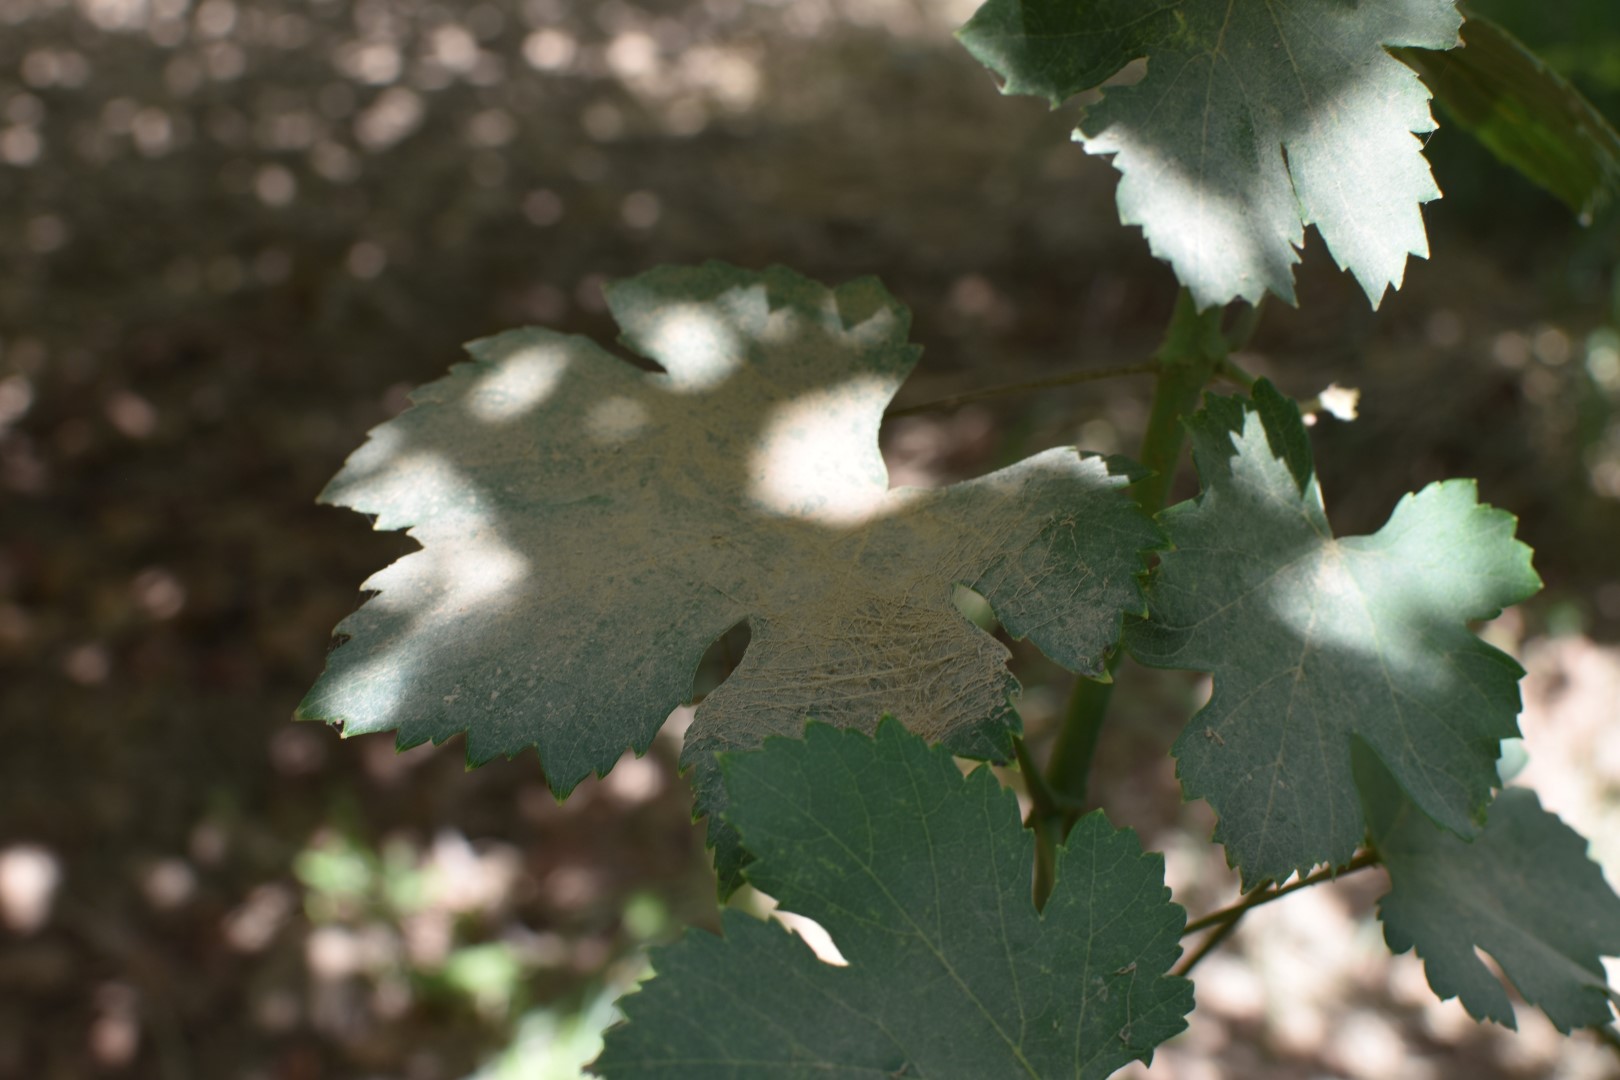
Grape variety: Halawani